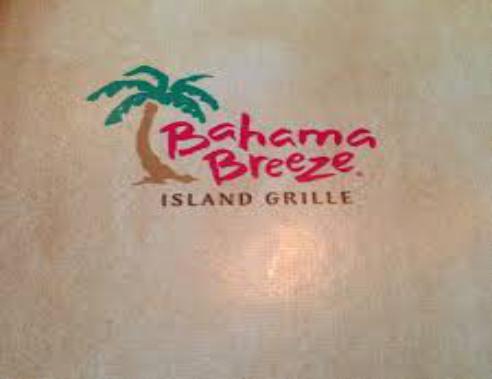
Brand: bahama breeze
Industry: Leisure